Texas annexation

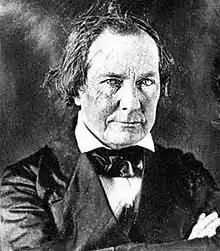
Mirabeau B. Lamar, second president of the Republic of Texas, terminated annexation efforts with the Martin Van Buren Administration in 1838.

The Anglo-American immigrants residing in newly independent Texas overwhelmingly desired immediate annexation by the United States. But, despite his strong support for Texas independence from Mexico, then-President Andrew Jackson delayed recognizing the new republic until the last day of his presidency to avoid raising the issue during the 1836 general election. Jackson's political caution was dictated by northern concerns that Texas could potentially form several new slave states and undermine the North-South balance in Congress.